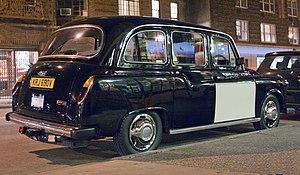
Le FX4 est le Black Cab classique. Alors que la majorité est noire, il n’y a en fait aucune obligation qu’ils soient noirs, ni pour toute autre marque de taxi à Londres. Au fil des ans, le FX4 a été vendu sous des noms de constructeurs différents. Plus de 75 000 FX4 ont été construits.